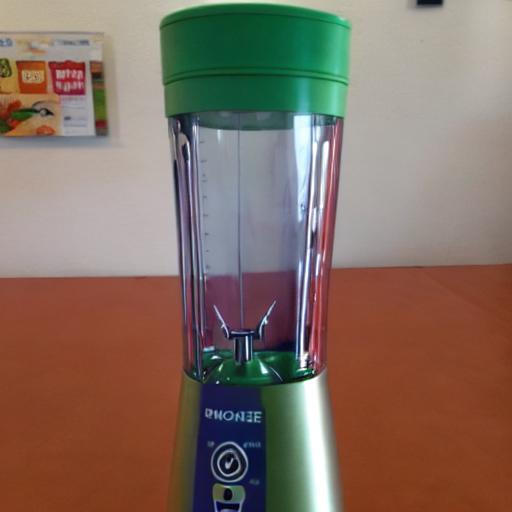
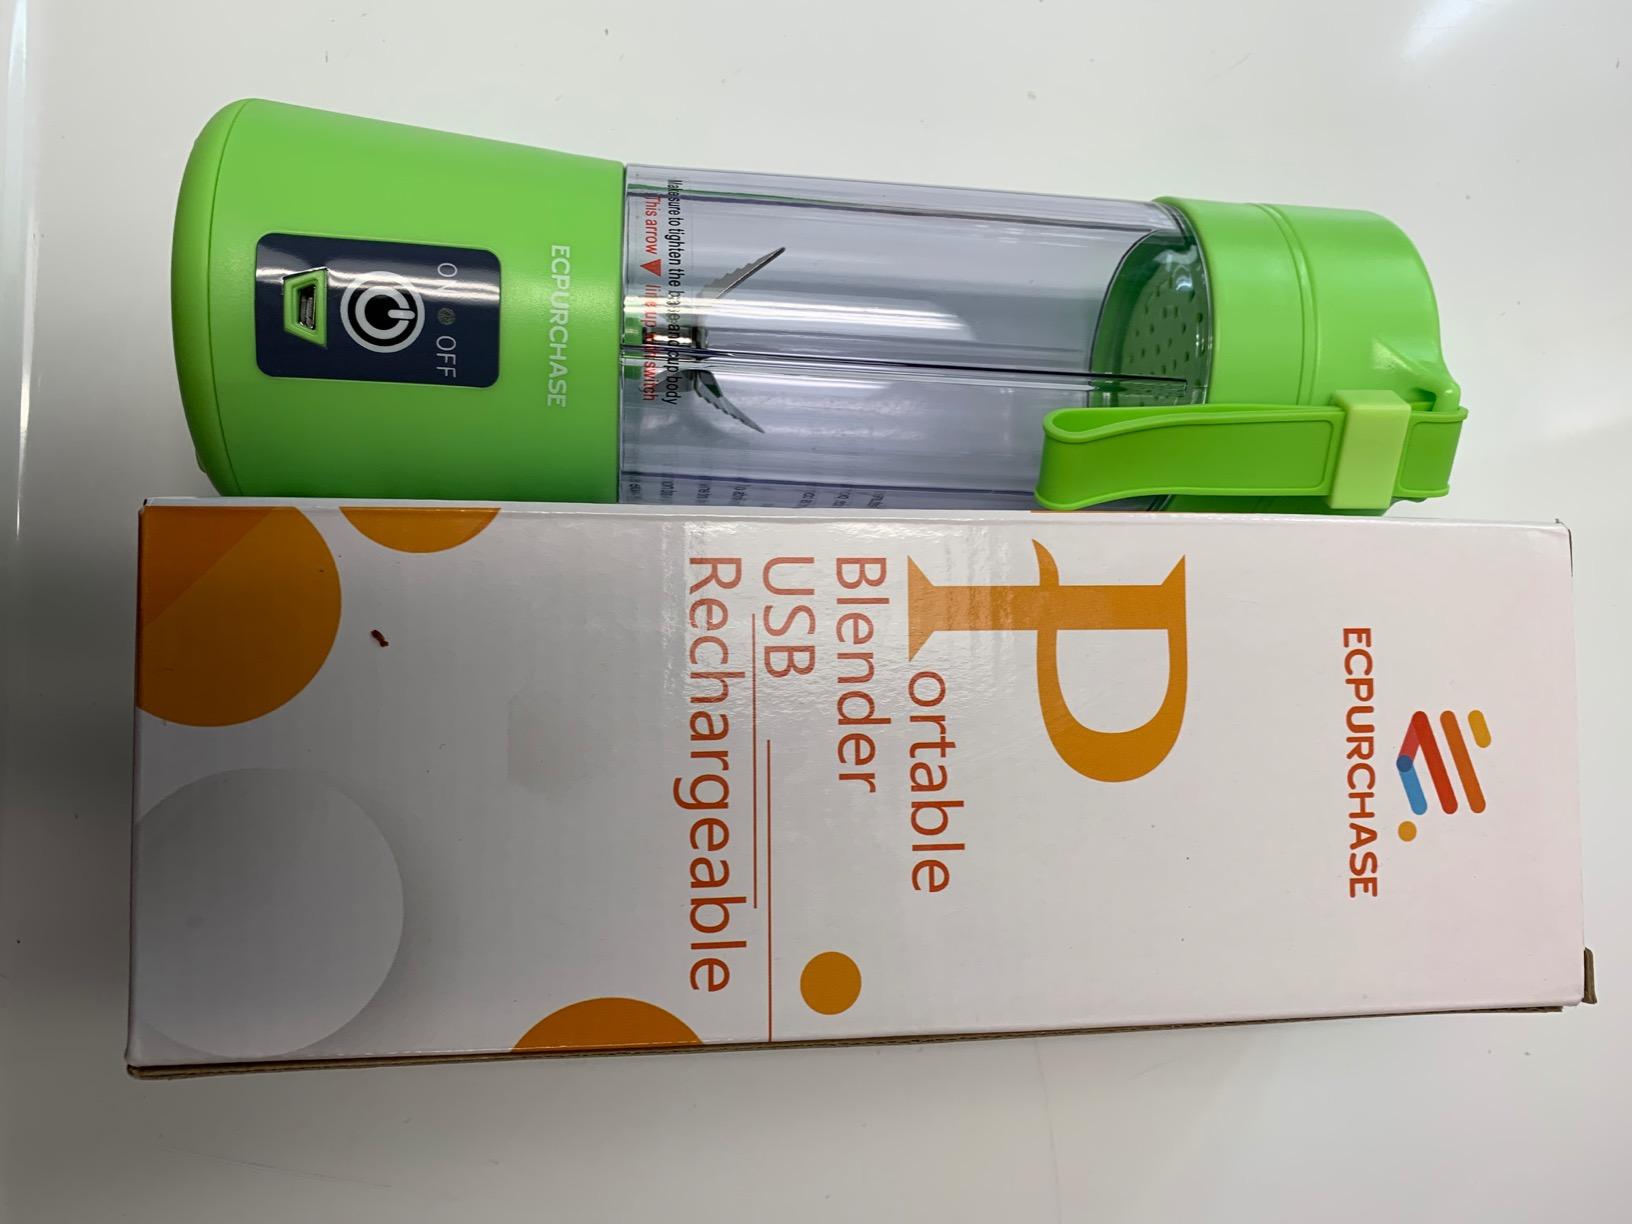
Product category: items_blender
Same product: no